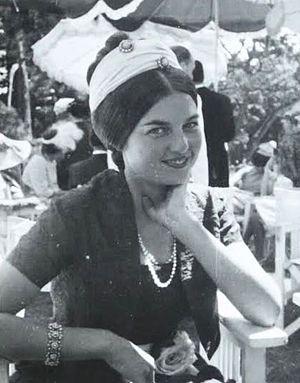
L'ordre de succession orléaniste au trône de France, qui fixe le rang des princes d'Orléans dans la succession à la prétendance et, dans l'hypothèse d'une restauration monarchique, au trône de France, résulte des anciennes lois fondamentales, dont l'un des principaux objets était d'empêcher que le royaume tombe en mains de princes étrangers. Ces prétendants et leur famille ne se veulent pas tant les héritiers de la monarchie de Juillet, dont est issu l'orléanisme politique, que de la monarchie française traditionnelle, considérant qu'une fusion s'est produite de fait entre les deux principes dynastiques. Au plan international, l'application de cet ordre de succession conditionnait les Traités d'Utrecht, qui avaient conforté Philippe, duc d'Anjou et sa descendance sur le trône d'Espagne après qu'il eut renoncé à ses droits sur le trône de France.
Diane d'Orléans, duchesse de Wurtemberg par mariage, est née le 24 mars 1940 à Petrópolis, au Brésil. Membre de la maison capétienne d’Orléans, elle est aussi un écrivain et une artiste française et allemande.